Abel (2010 film)

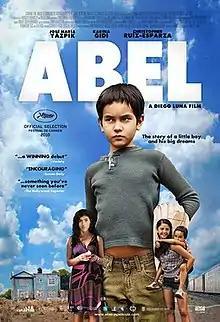
Theatrical release poster

Abel is a 2010 Mexican comedy-drama film directed by Diego Luna and written by Luna and Augusto Mendoza.